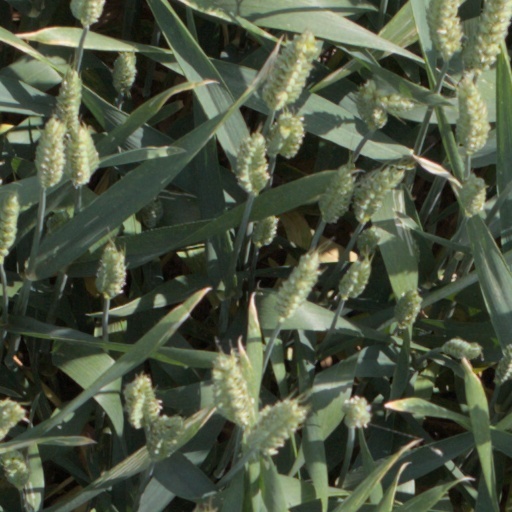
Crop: wheat